Roulette (1924 film)

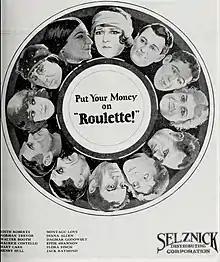
Advertisement

Roulette is a 1924 American silent drama film directed by Stanner E.V. Taylor and starring Edith Roberts, Norman Trevor, and Maurice Costello.